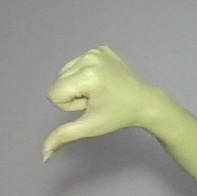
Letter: waw